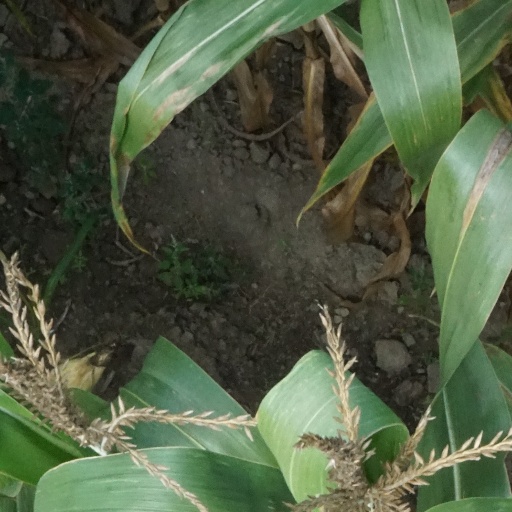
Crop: maize; corn